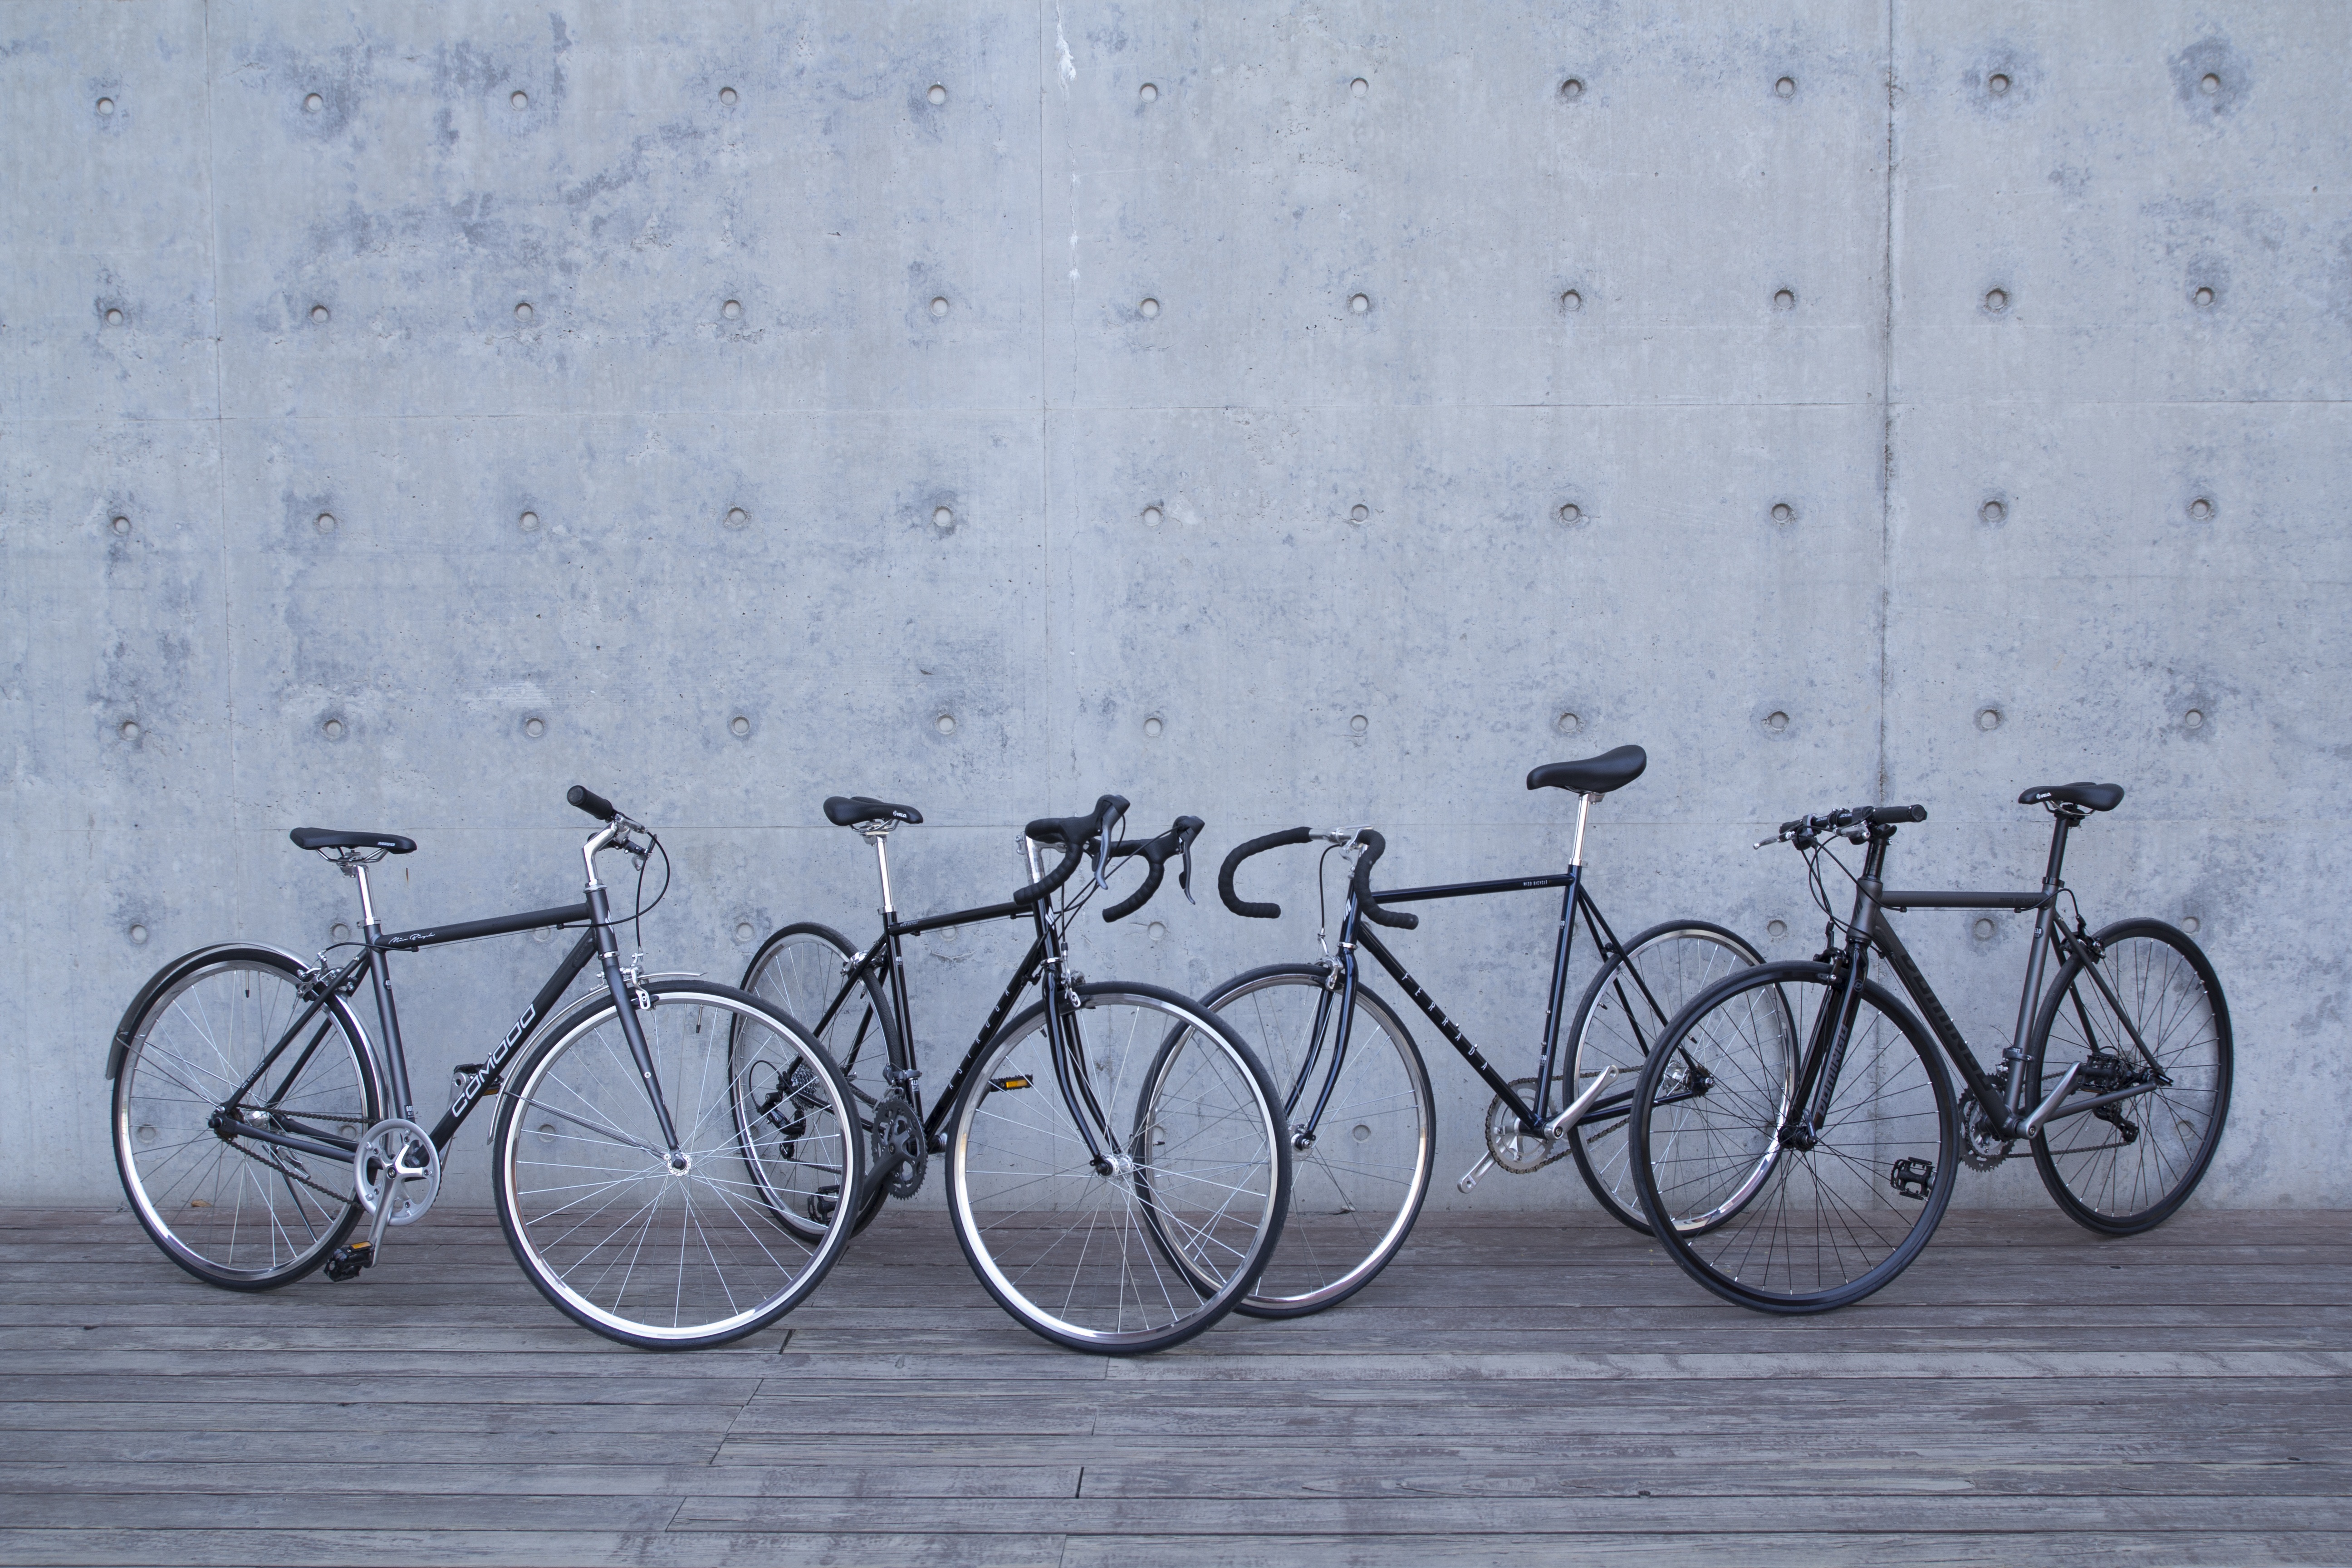
snow, road, white, wheel, bicycle, bike, vehicle, sports equipment, sketch, hybrid, cycles, bicycle frame, pixie, land vehicle, road bicycle, racing bicycle, smile bike, han sports